Michel Louwagie

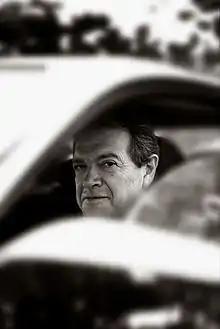
Michel Louwagie

Michel Louwagie (born 1 January 1956) was a Belgian sports manager. He was the manager and technical director of AA Gent. From 1998 until 2018, he was the president of the Belgian Swimming Federation.